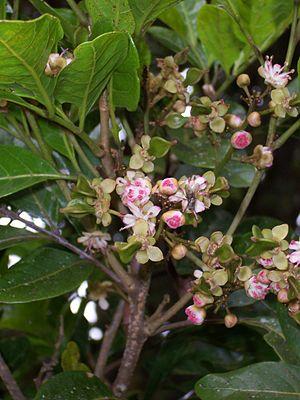
Molinaea est un genre de plantes de la famille des Sapindaceae.